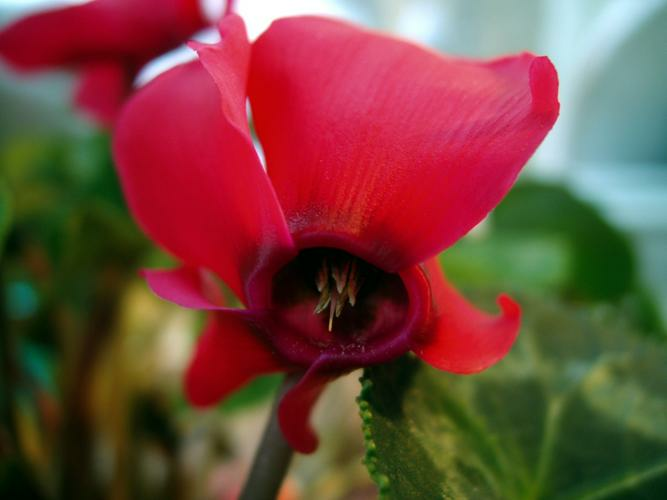
Flower: cyclamen